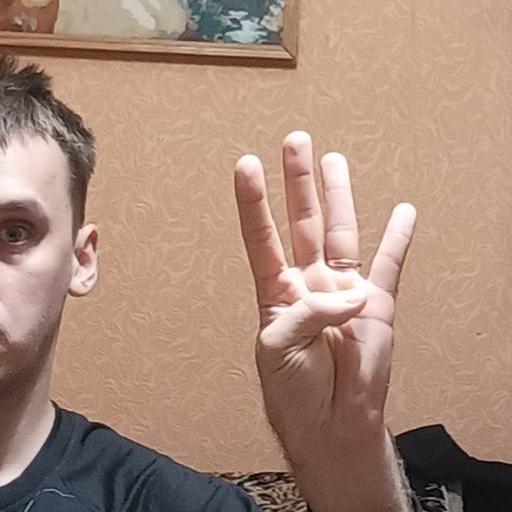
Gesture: four